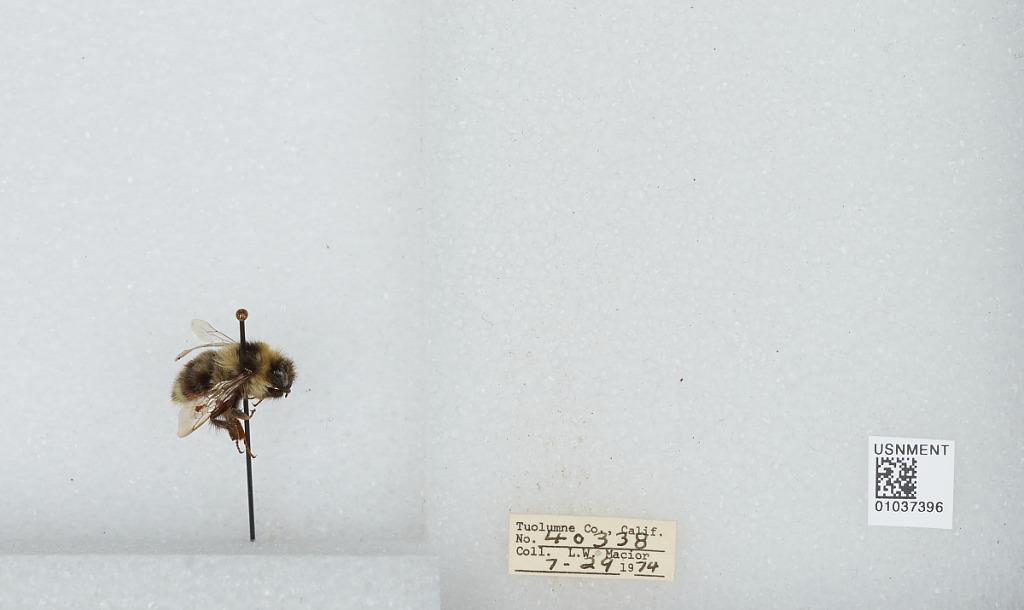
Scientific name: Bombus (Cullumanobombus) rufocinctus Cresson
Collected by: L. Macior
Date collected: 1974-7-29
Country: United States
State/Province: California
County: Tuolumne
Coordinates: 38.02, -119.93